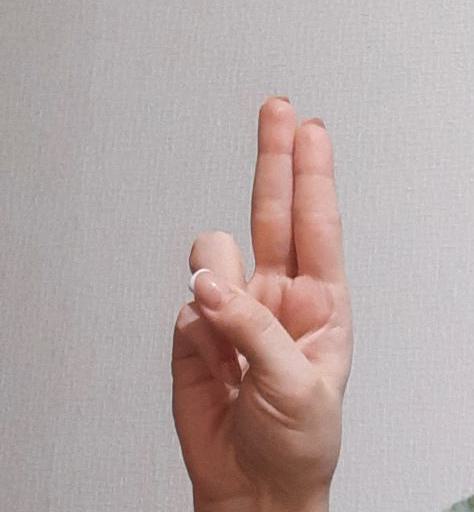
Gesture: two_up